List of people from Louisiana

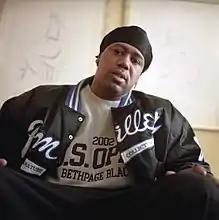
Master P

Ali Landry (born 1973), actress; model; Miss USA (1996)